Ellie Kendrick

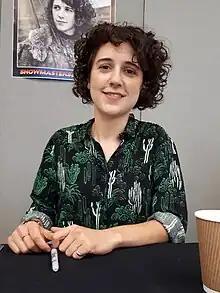
Ellie Kendrick in 2018

Eleanor Lucy V. Kendrick (born 6 June 1990) is an English actress best known for playing Anne Frank in the BBC's 2009 miniseries "The Diary of Anne Frank", Ivy Morris in the first series of the 2010 revived "Upstairs Downstairs", and Meera Reed in the HBO series "Game of Thrones". She also voices Taelia Fordragon in "".